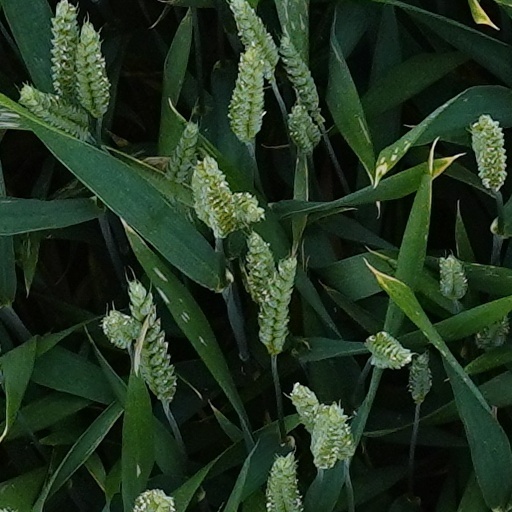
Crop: wheat